Ordinary People (Evans novel)

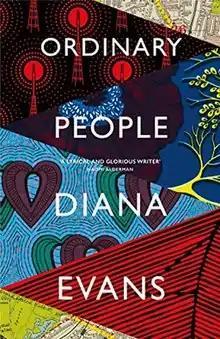
First edition (publ. Chatto & Windus)

The book received positive reviews from "The Guardian" and "The New Yorker." It was shortlisted for the 2019 Women's Prize for Fiction.